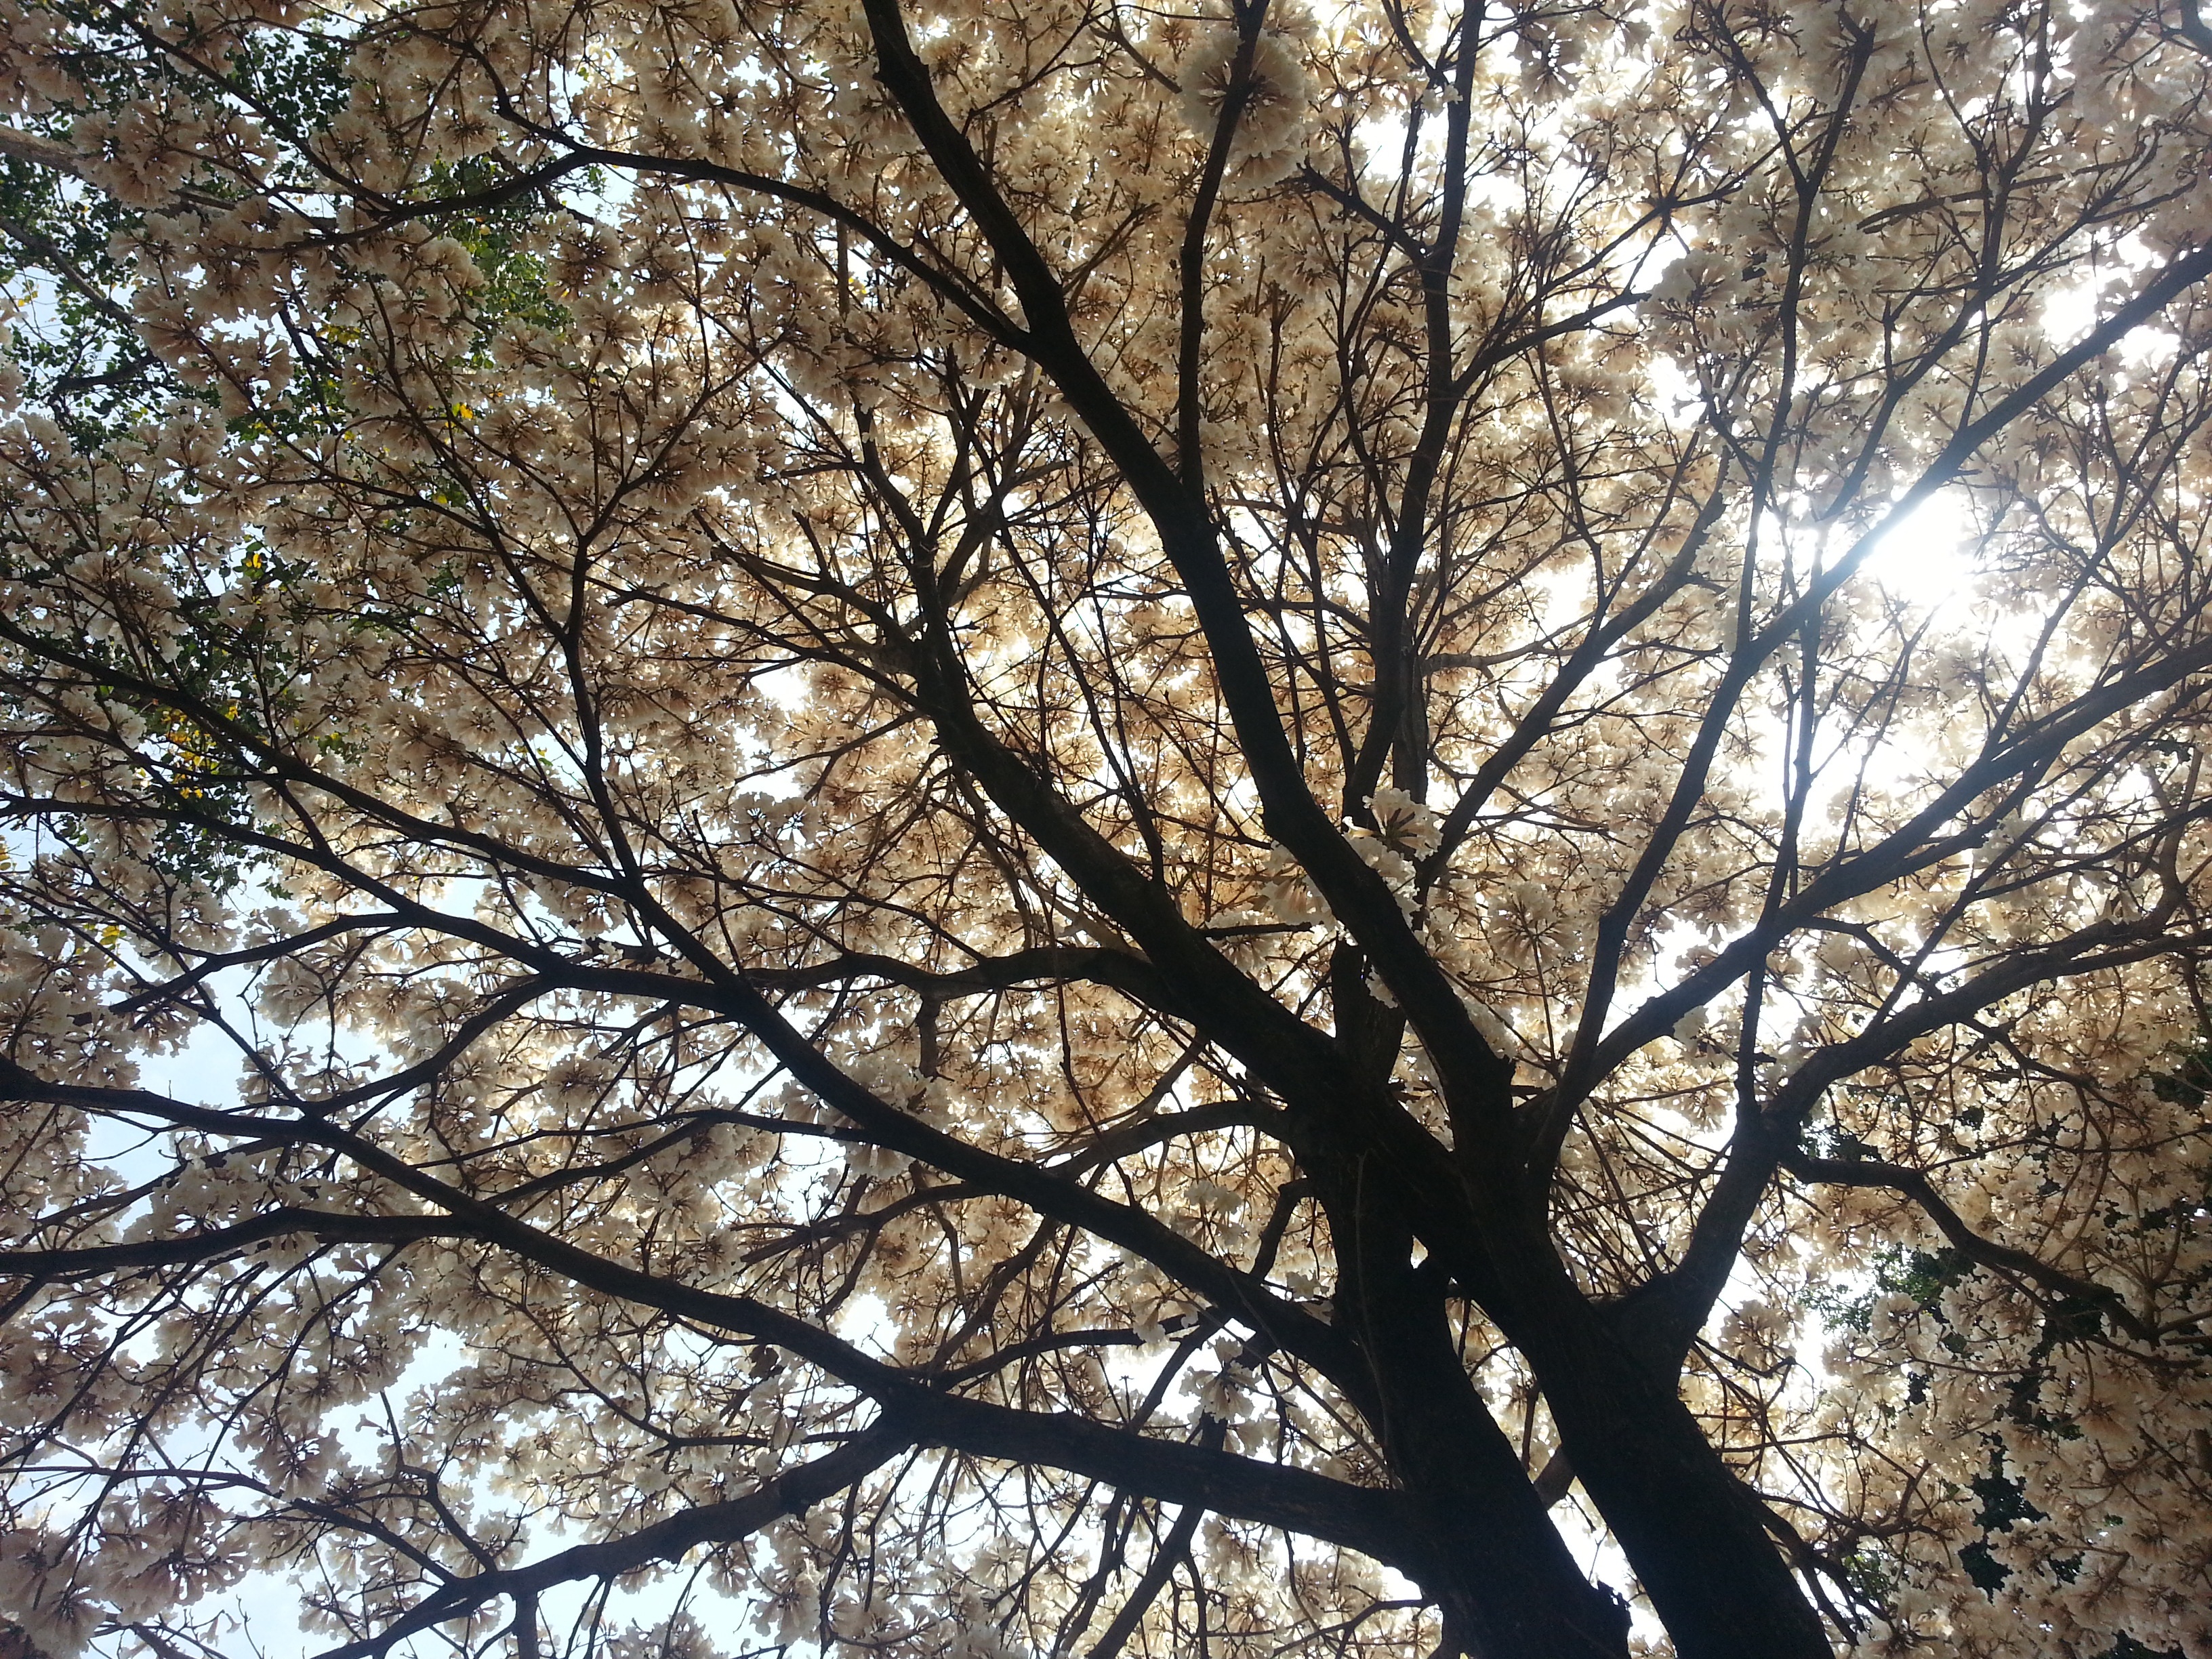
tree, branch, blossom, winter, light, plant, sunlight, leaf, flower, foliage, spring, autumn, season, cherry blossom, woodland, ip, against light, woody plant